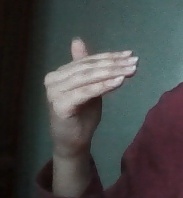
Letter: khaa